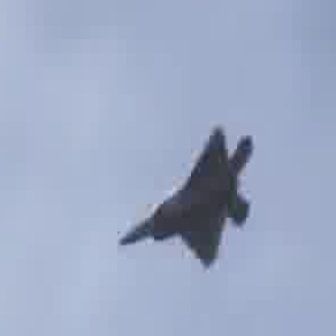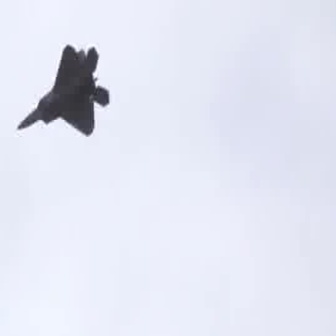
  Please identify the target specified by the bounding box [117,125,253,262] in the first image and locate it in the second image. Return the coordinates in [x_min,y_min,x_max,y_max] format.
Answer: [16,42,109,135]